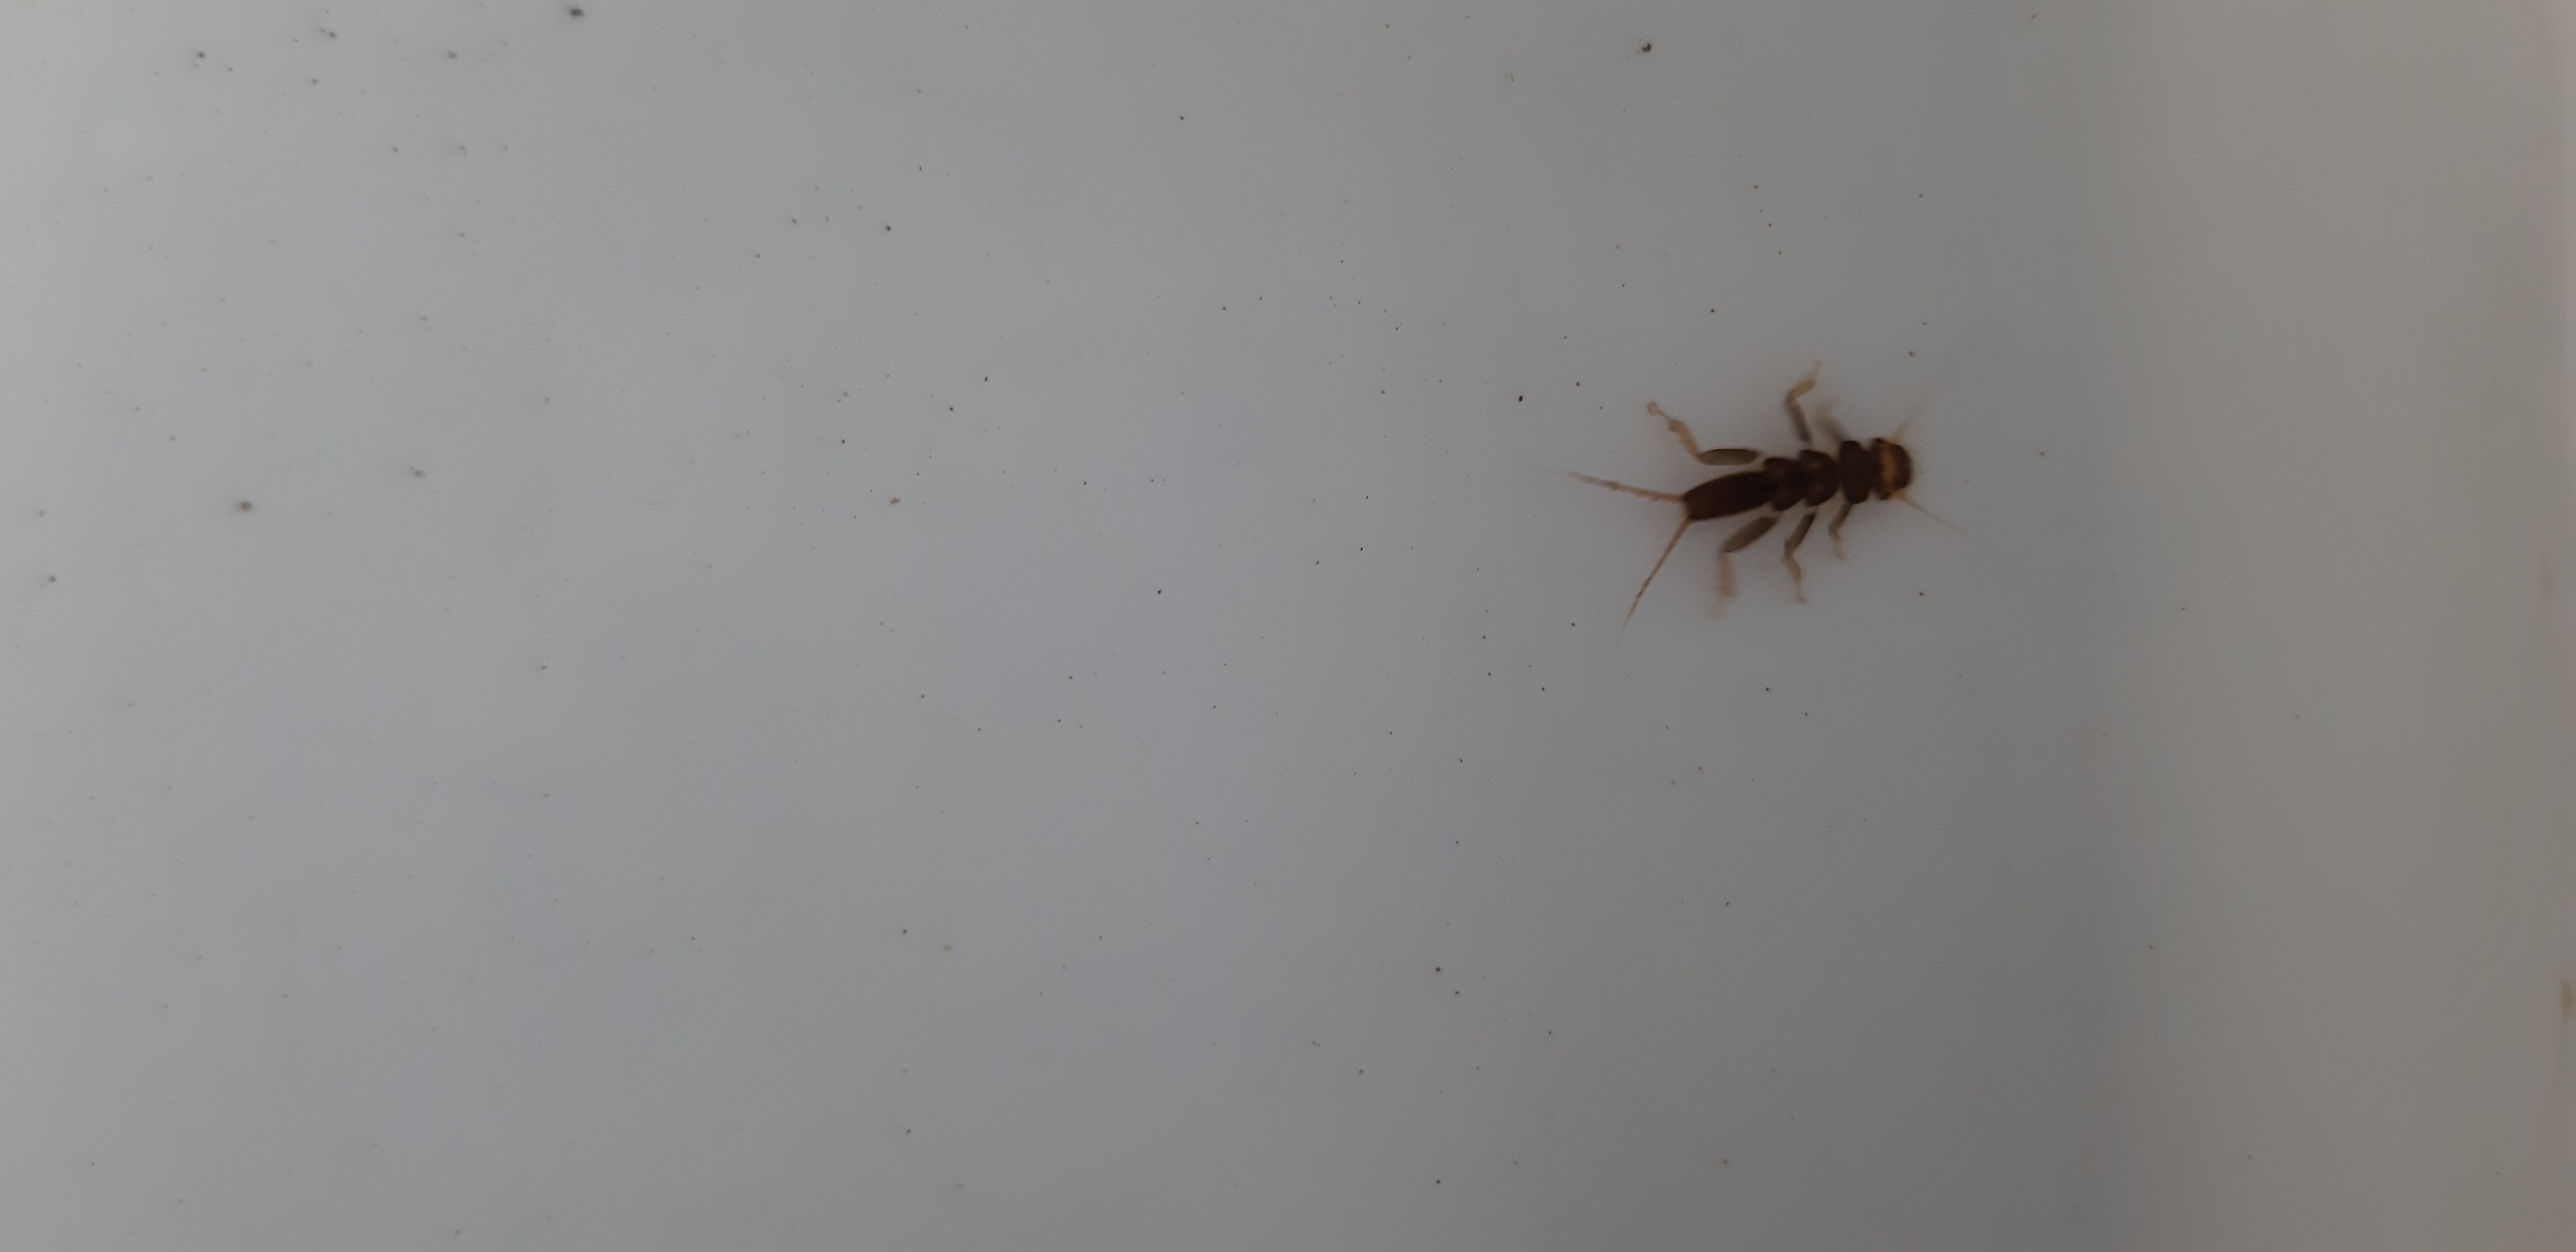
Macroinvertebrate group: stoneflies